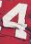
Number: 4